Question: Please indicate a possible affordance area of the bench that can be used for sitting
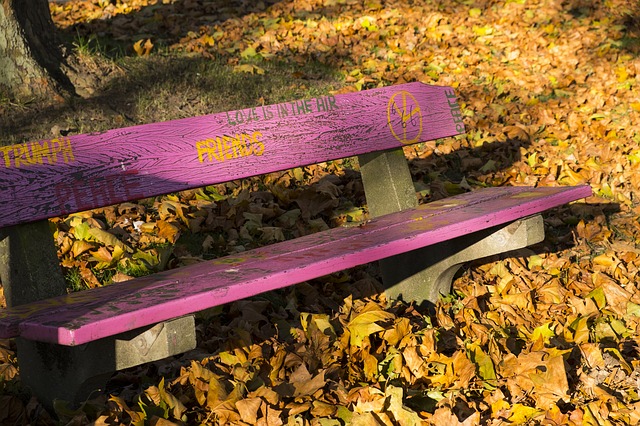
Answer: [3.5, 185, 585.5, 332]